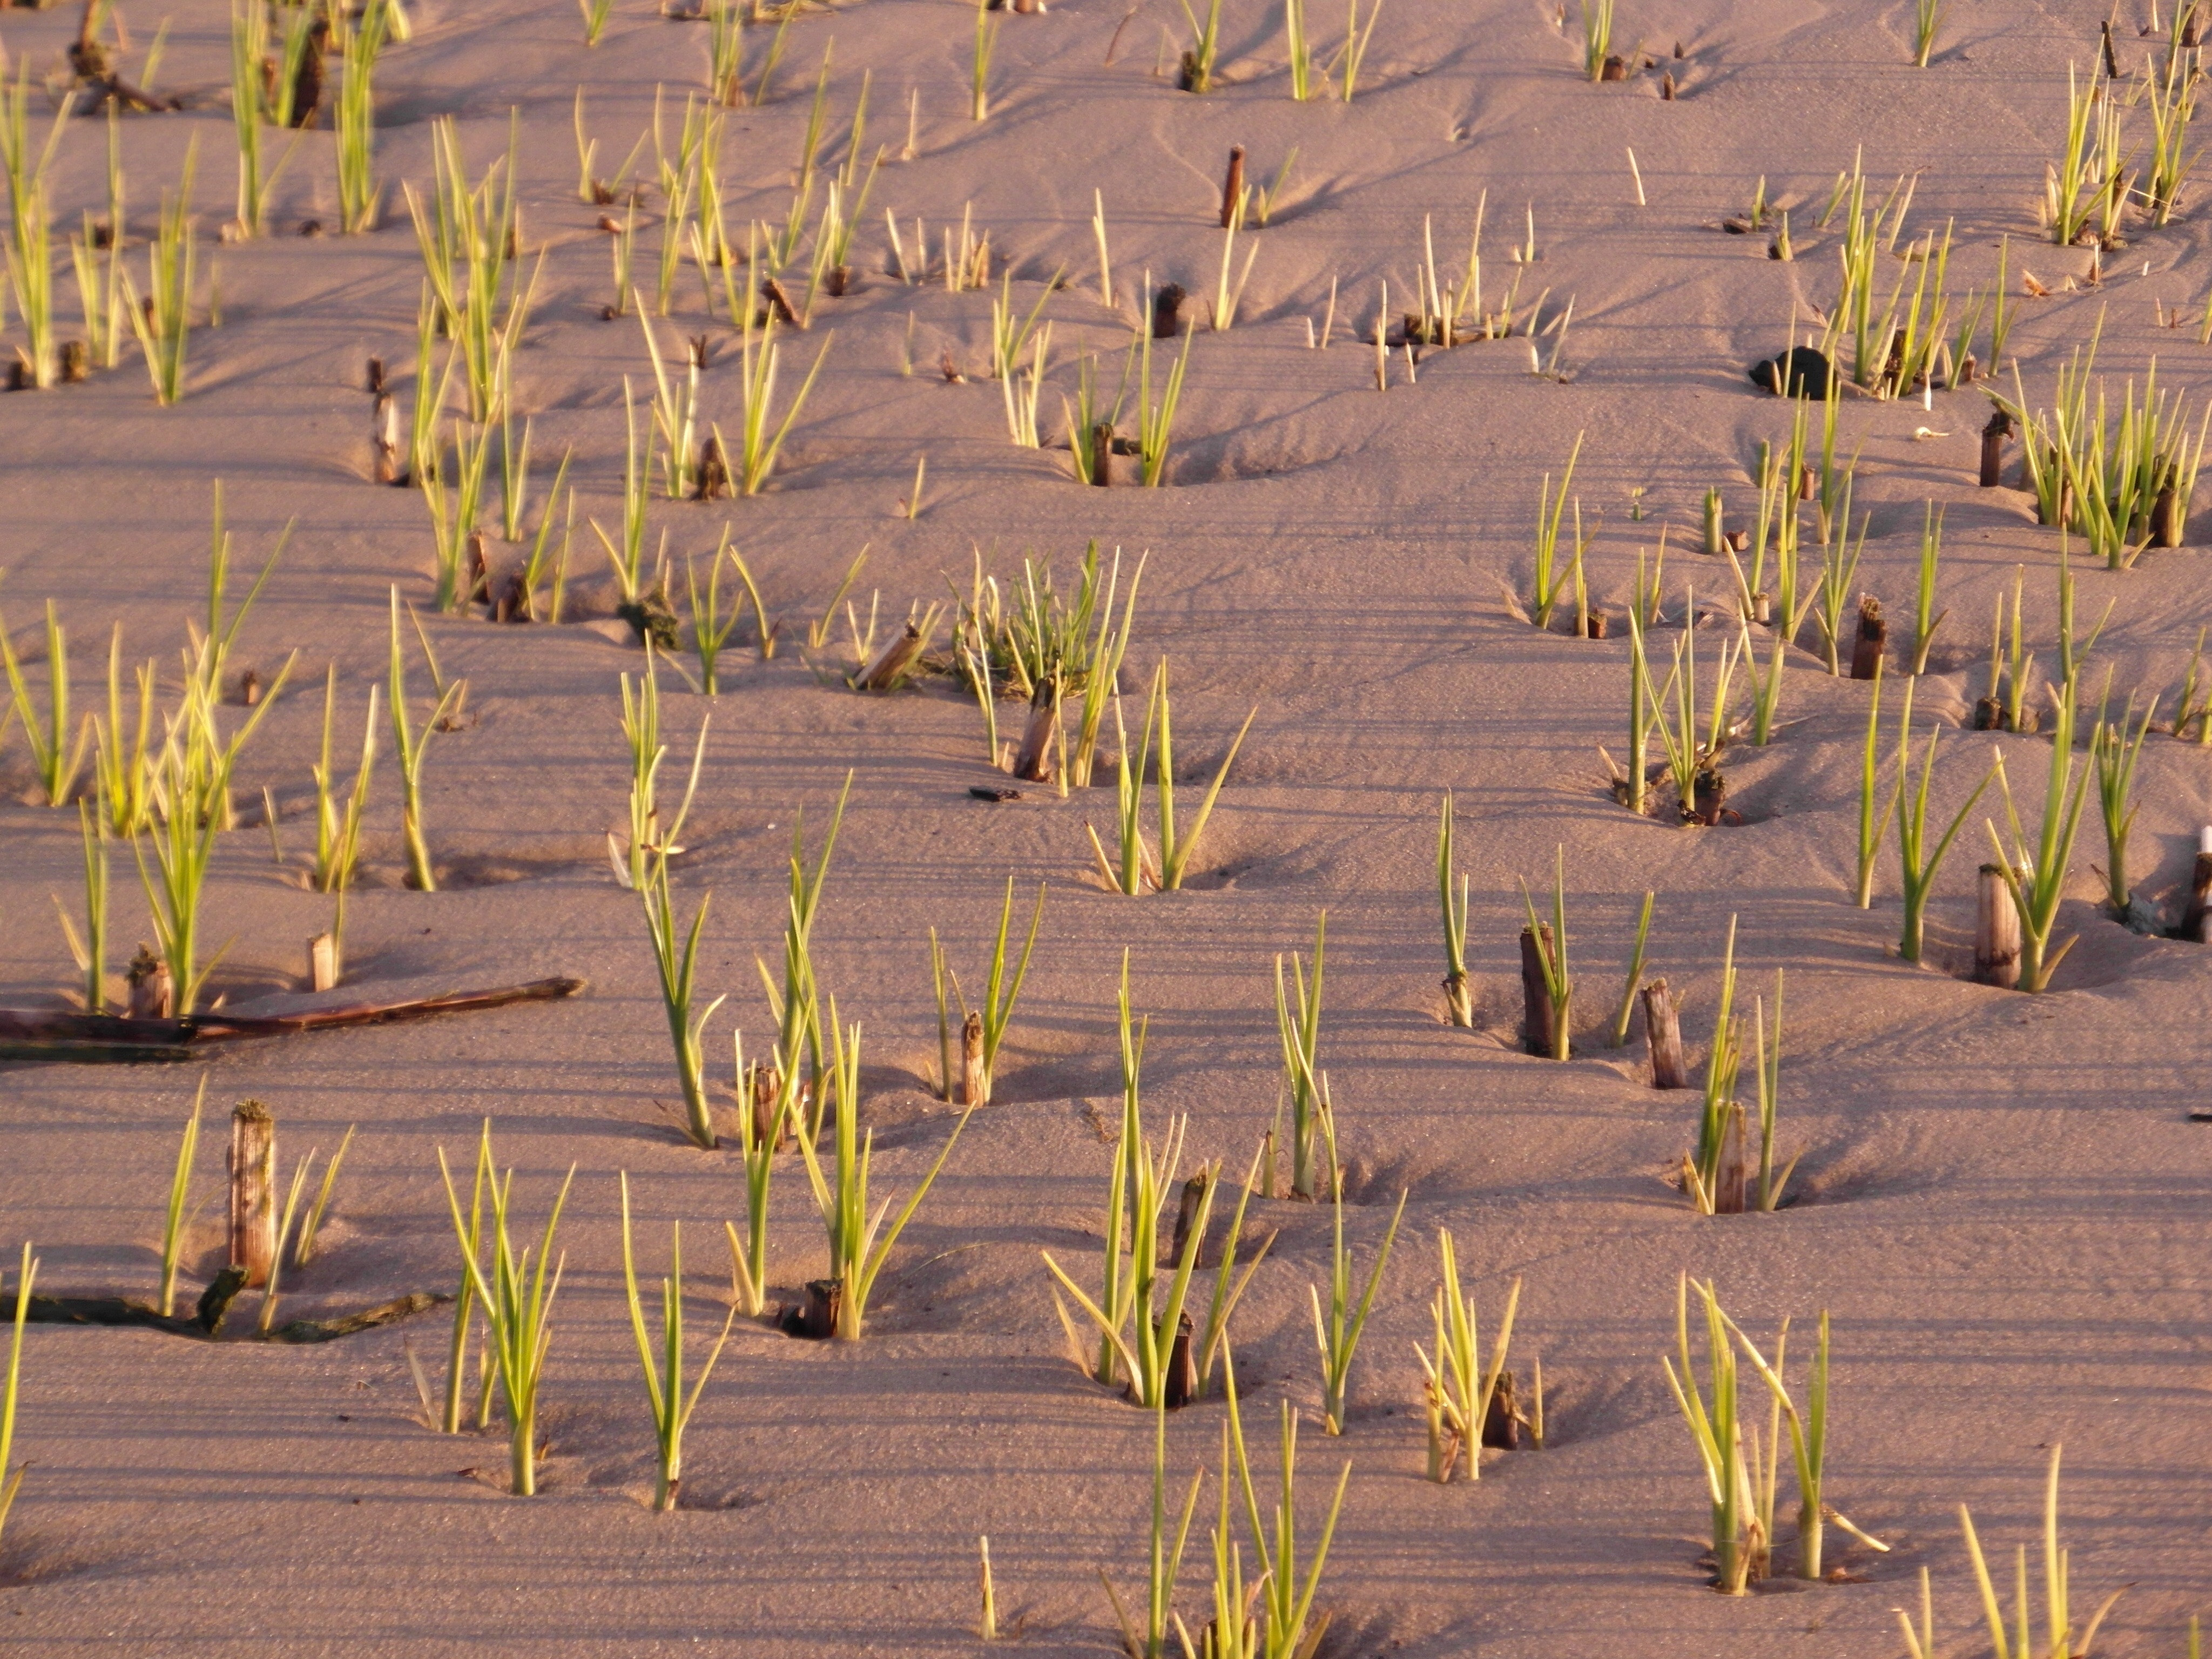
tree, grass, field, leaf, flower, reed, spring, crop, soil, agriculture, flora, wetland, shoots, nature conservation, elbe beach, grass family